Kataklysm

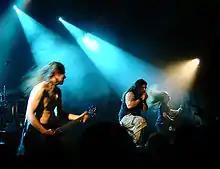
Kataklysm performing in 2007

Kataklysm was formed in Montreal, Quebec in September 1991. Early in their career, the band became known for their fast and technical brand of death metal, referred to as the "Northern Hyperblast". Nuclear Blast discovered the band in 1992 after the release of their debut demo, "The Death Gate Cycle of Reincarnation", which received significant acclaim in the underground metal scene. In 1994, Kataklysm signed with Nuclear Blast and released their first EP, "The Mystical Gate of Reincarnation", followed by their debut album, "Sorcery", in 1995. In 1996, they released their second full-length album, "Temple of Knowledge", which included their first music video for the track "The Awakener". However, following the album's release, founding member and lead vocalist Sylvain Houde left the band, citing emotional difficulties related to the end of a romantic relationship. Bassist Maurizio Iacono subsequently took over as vocalist, with Stephane Barbe replacing him as bassist. This shift also marked a change in the band's musical direction, with Iacono and founding guitarist JF Dagenais assuming creative leadership.